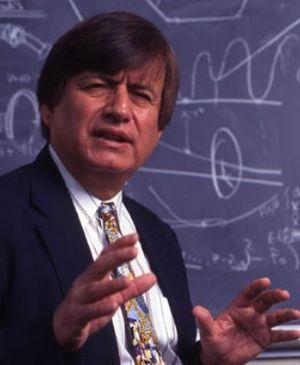
Richard Alfred Tapia est un mathématicien américain et défenseur des minorités sous-représentées dans les sciences. En 2005, en reconnaissance de ses nombreuses contributions, Tapia a été nommé "professeur d'université" à l'Université Rice de Houston, au Texas, titre universitaire le plus prestigieux. Cet honneur a été décerné à seulement six professeurs au cours des cent cinquante années d'histoire de Rice. Le 28 septembre 2011, le président Barack Obama a annoncé que Tapia figurait parmi les douze scientifiques à se voir attribuer la National Medal of Science, la plus haute distinction que les États-Unis offrent à leurs chercheurs.